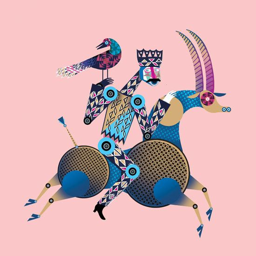
after tutorial : animate a picture book